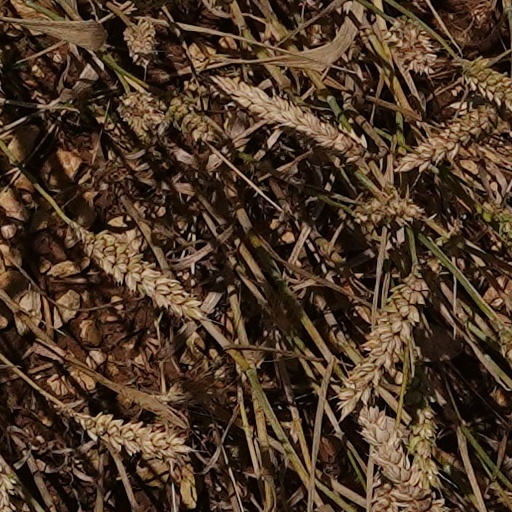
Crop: wheat